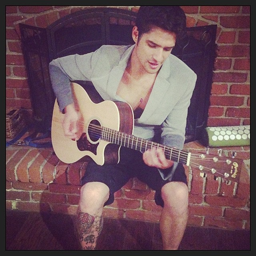
let 's just talk about this picture of a city playing guitar .